Noël Pinot

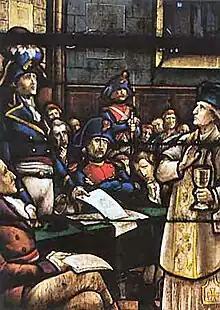
Stained glass window of the church of Louroux-Béconnais showing the second trial of Noël Pinot, before the military commission of Angers, February 21, 1794.

Noël Pinot (9 December 1747 – 21 February 1794) was a French refractory priest who was guillotined during the War in the Vendée. He was beatified by the Catholic Church and considered a martyr.